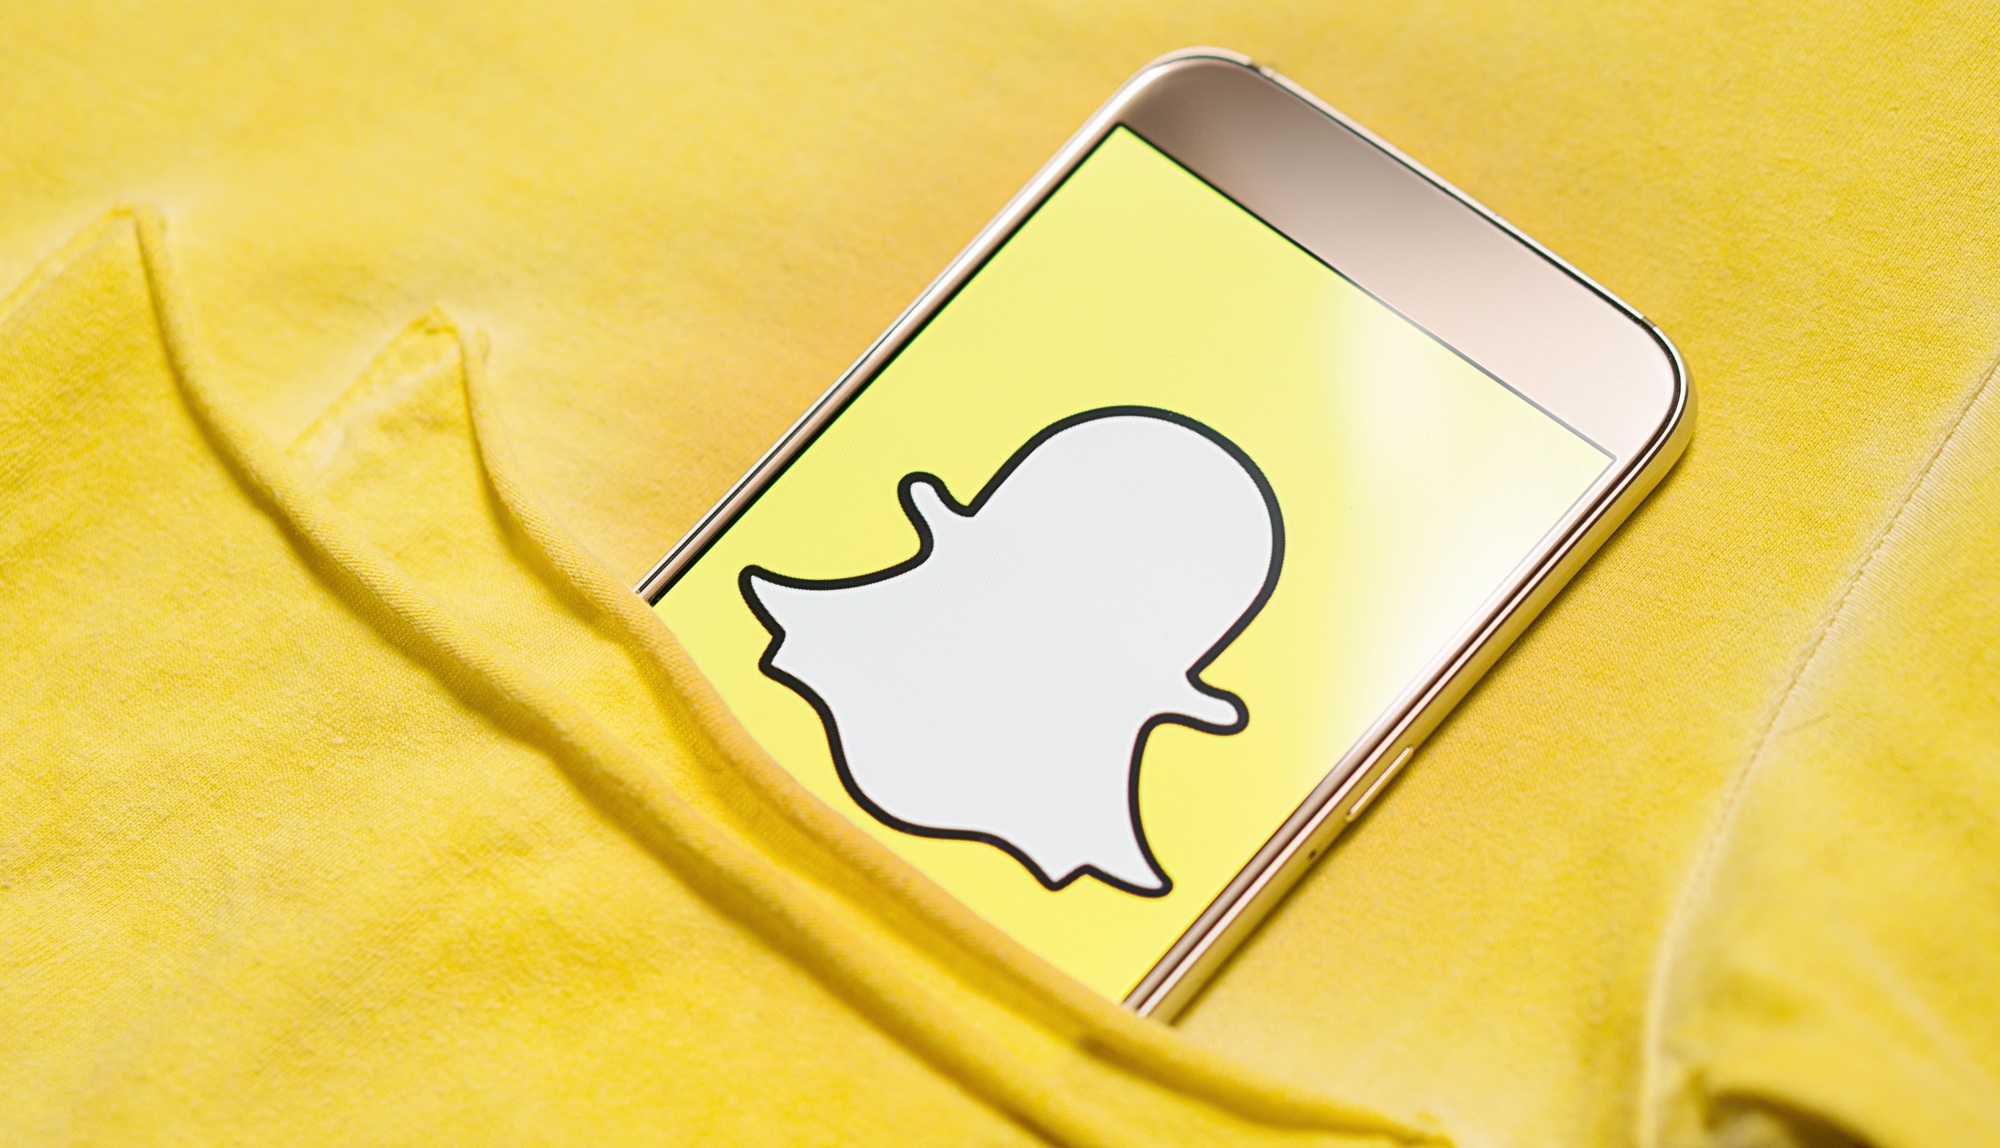
smartphone, mobile, screen, number, phone, yellow, material, social media, textile, display, cellphone, organ, icon, pocket, snapchat, snap chat